Co-operative Central Exchange

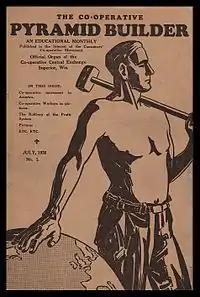
The official organ of the CCE was the monthly magazine "The Co-operative Pyramid Builder," launched in July 1926.

From 1926 the Co-operative Central Exchange launched a monthly magazine, "The Co-operative Pyramid Builder," published in Superior, Wisconsin. The founding editor of the publication, who remained at the helm throughout the 1920s, was CPUSA stalwart George Halonen; its business manager was Eskel Rönn.